One57

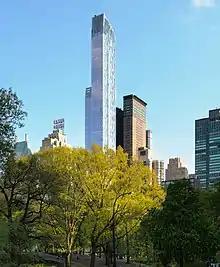
Skyline of Midtown Manhattan as seen from Central Park, with One57 in the center

Extell had received a 421-a tax exemption for One57, which permitted a 94 percent tax abatement in exchange for constructing affordable housing elsewhere. Several politicians opposed the exemption, including city comptroller John Liu, who described it as billionaires' subsidy. In May 2015, as part of the program, Extell was renting out 38 apartments on the seven stories immediately above the hotel. The rentals, which consisted of one- to four-bedroom units measuring , were marketed at between $12,000 and $50,000 per month. The rental units were still extremely expensive compared to other developments in the city; "The Wall Street Journal" estimated that potential renter would need a minimum annual income of $534,000 to rent a one-bedroom unit and $2 million for a three-bedroom unit. By that November, Extell was seeking to sell the rental portion of the building for $250 million. With a general decline in the rate of luxury rental agreements, Extell changed its plans in April 2016 and instead marketed the rental units as condominiums. Ultimately, Extell only created 66 affordable units in the Bronx using the tax abatement for One57, which normally could have been used to create 370 affordable units.